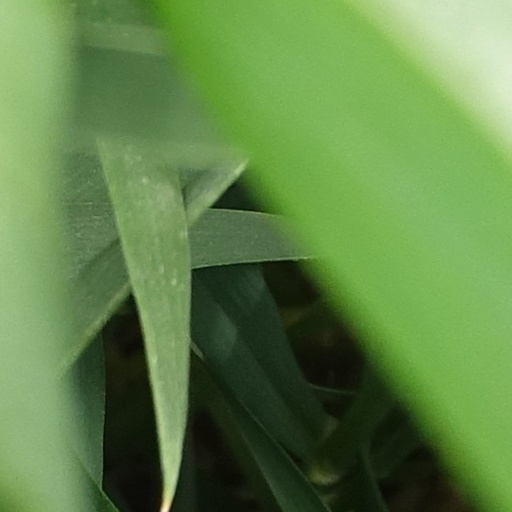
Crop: wheat